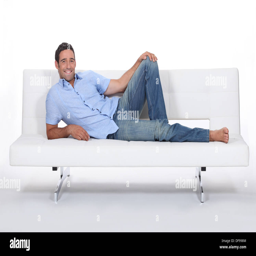
barefoot man lying on a couch